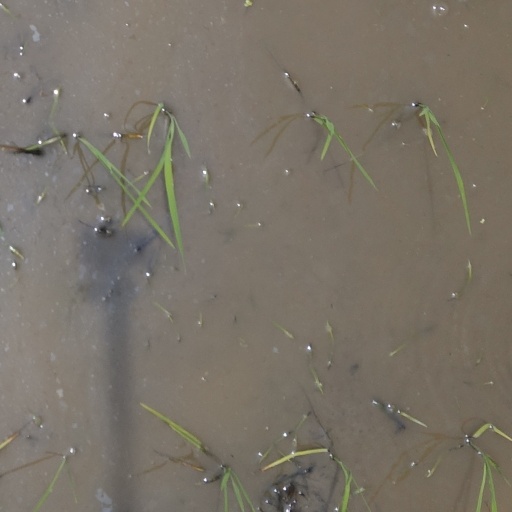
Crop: rice